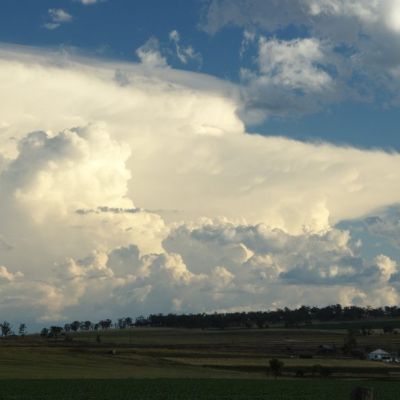
Cloud type: Cumulonimbus (Cb)